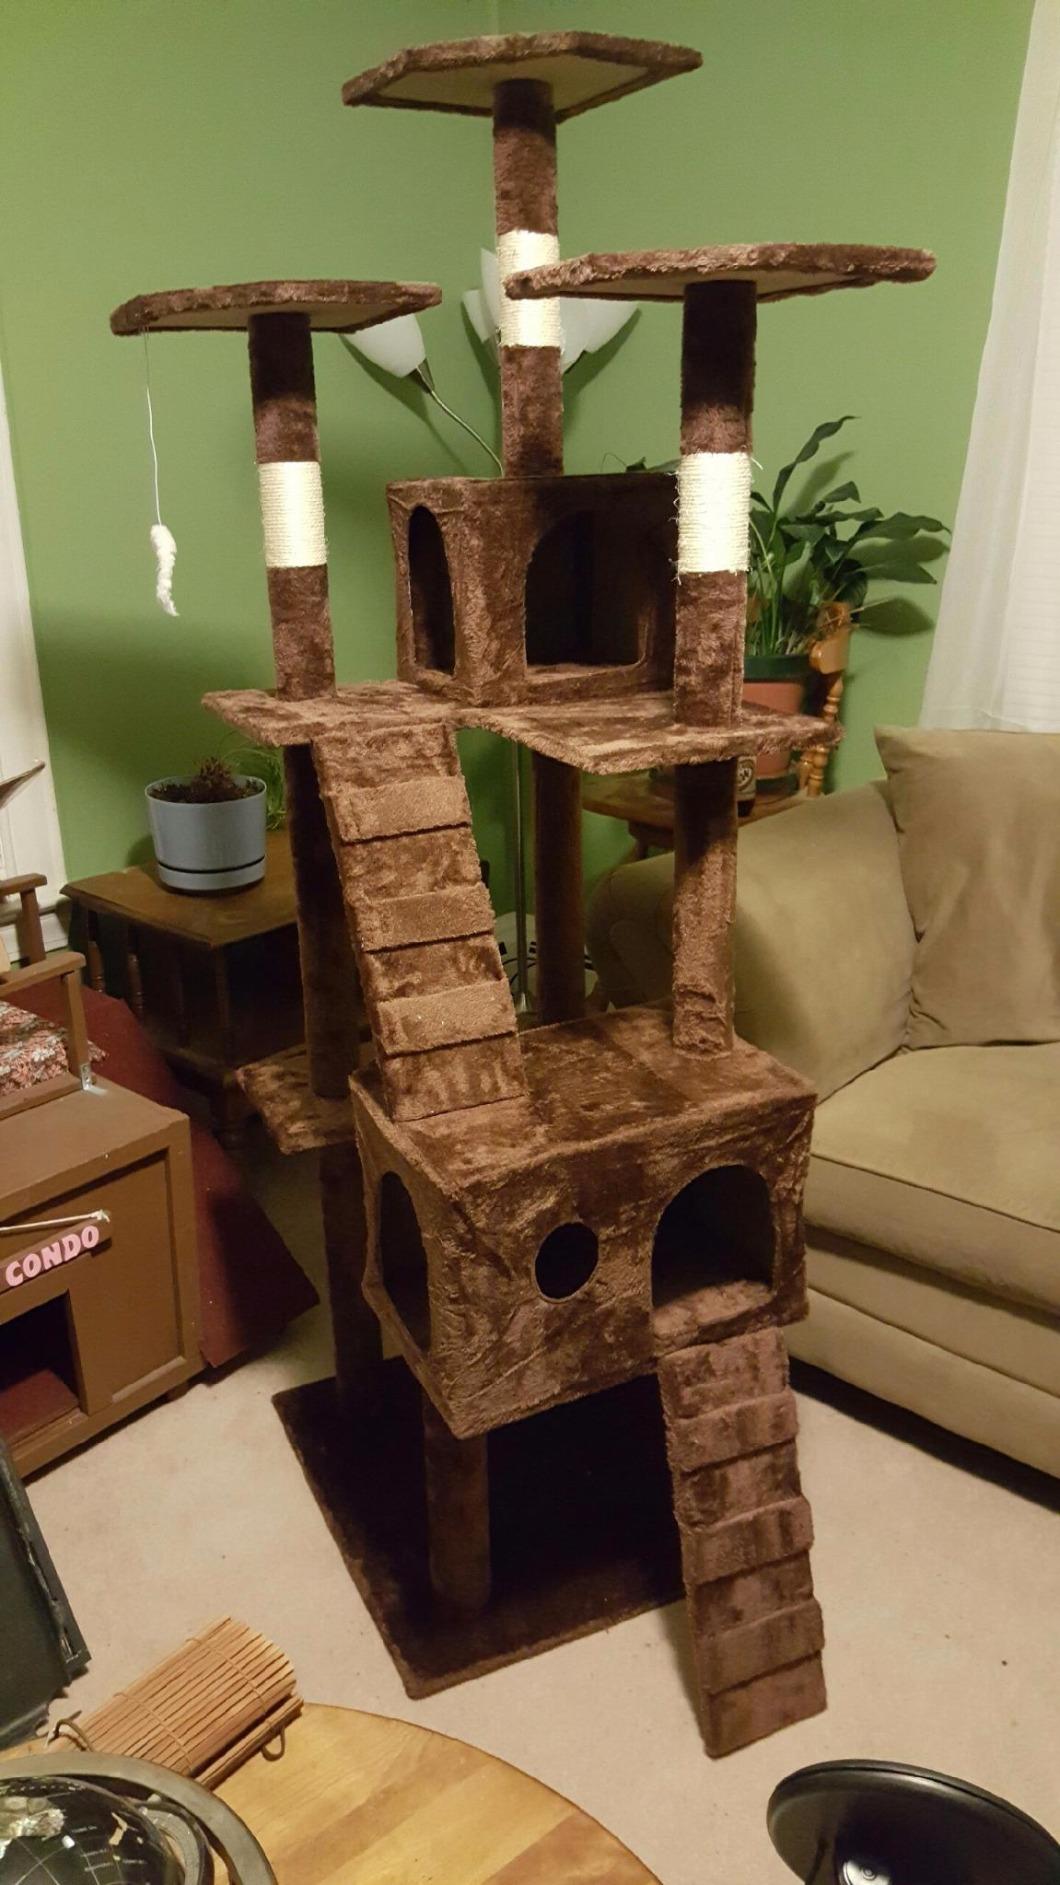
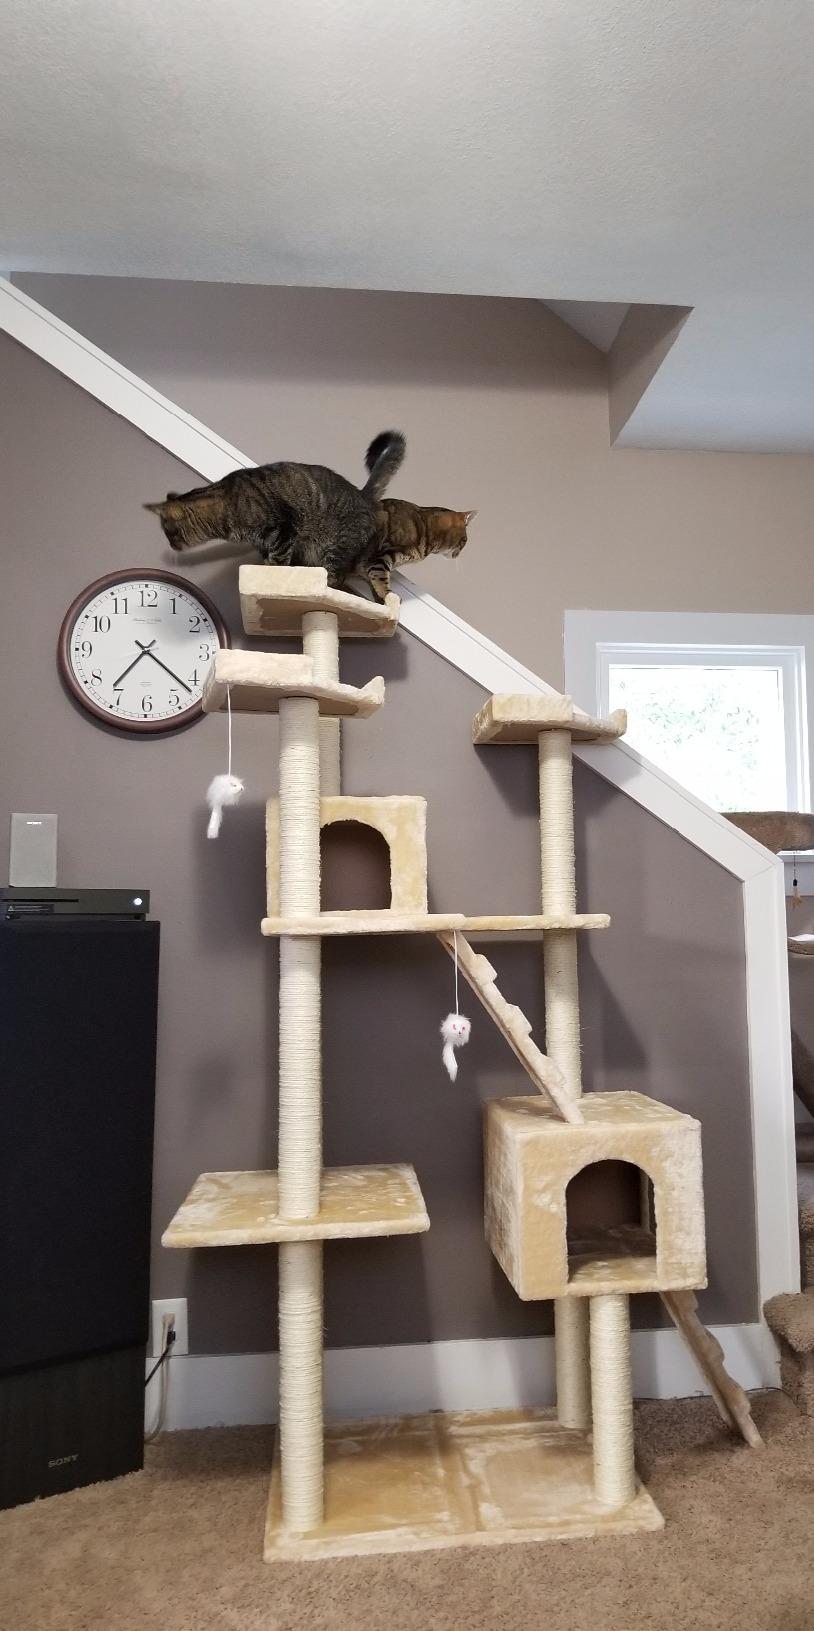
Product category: items_cat tree
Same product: no